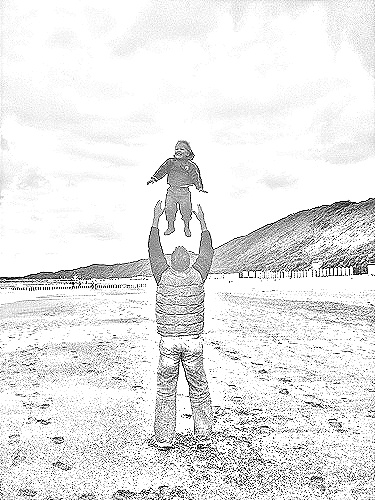
Portrait style: Sketch Portrait